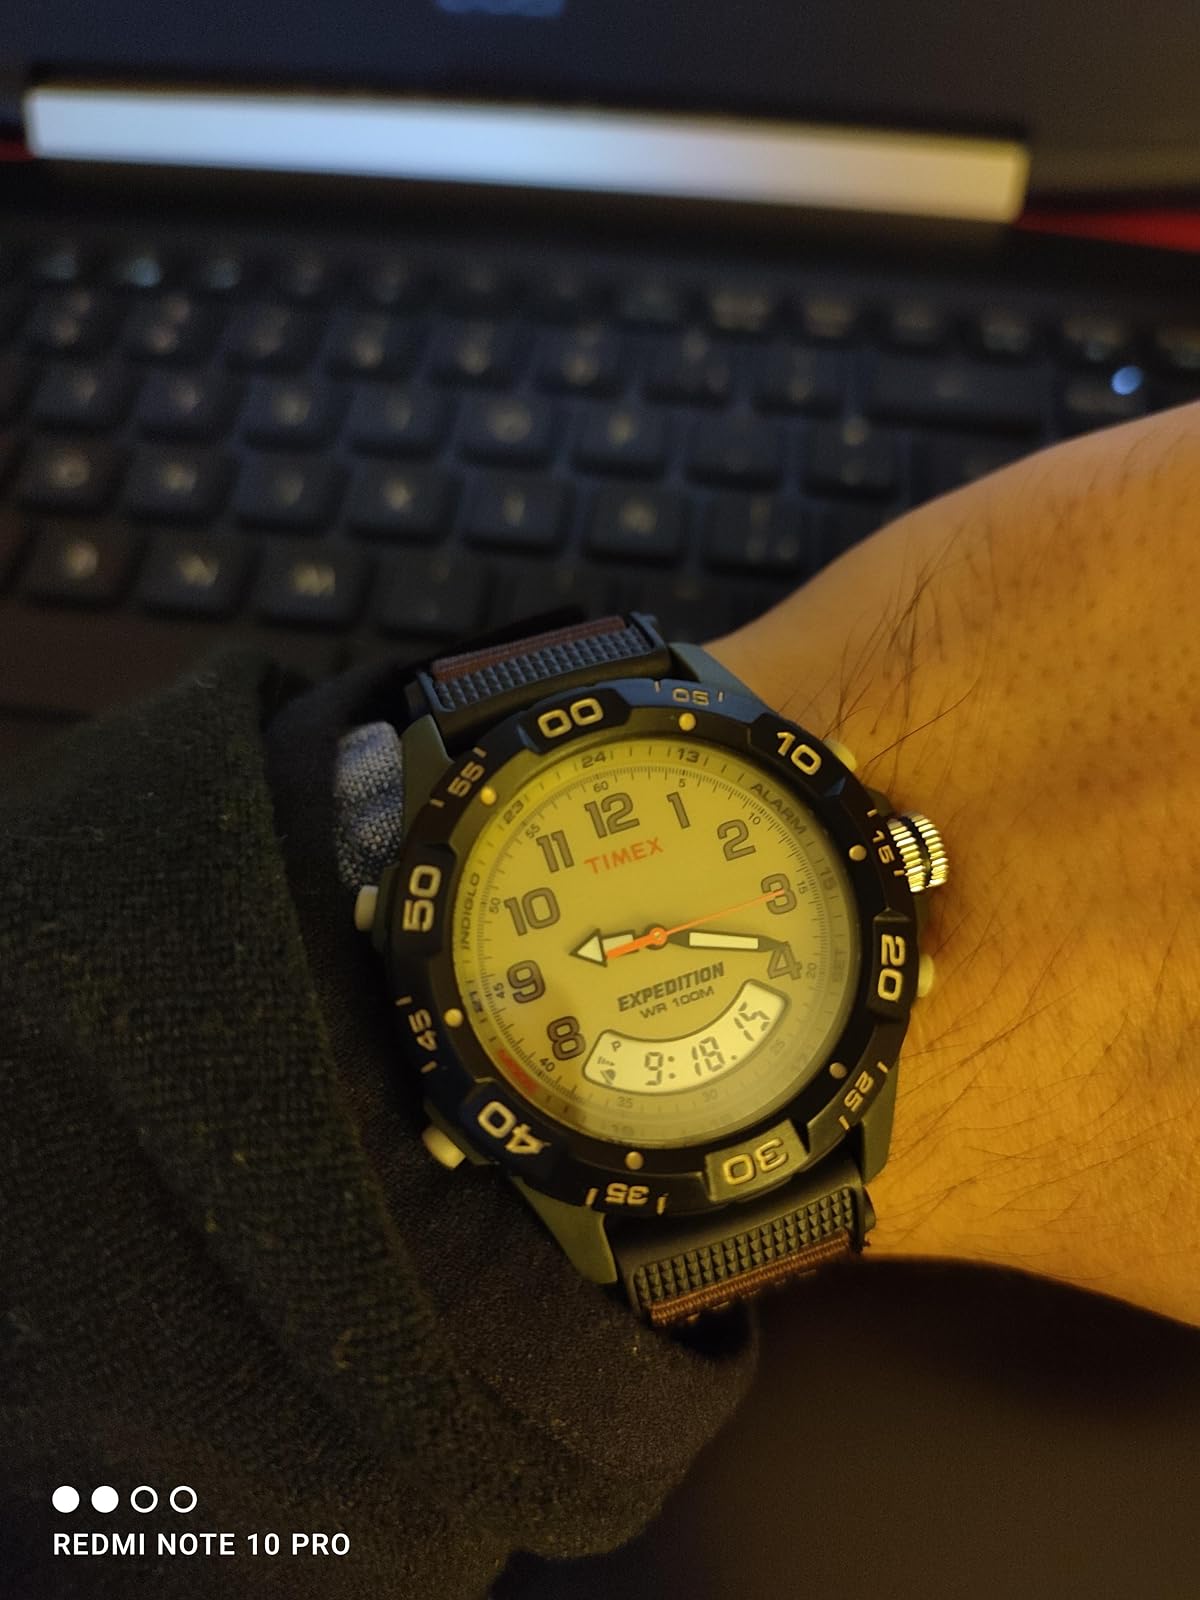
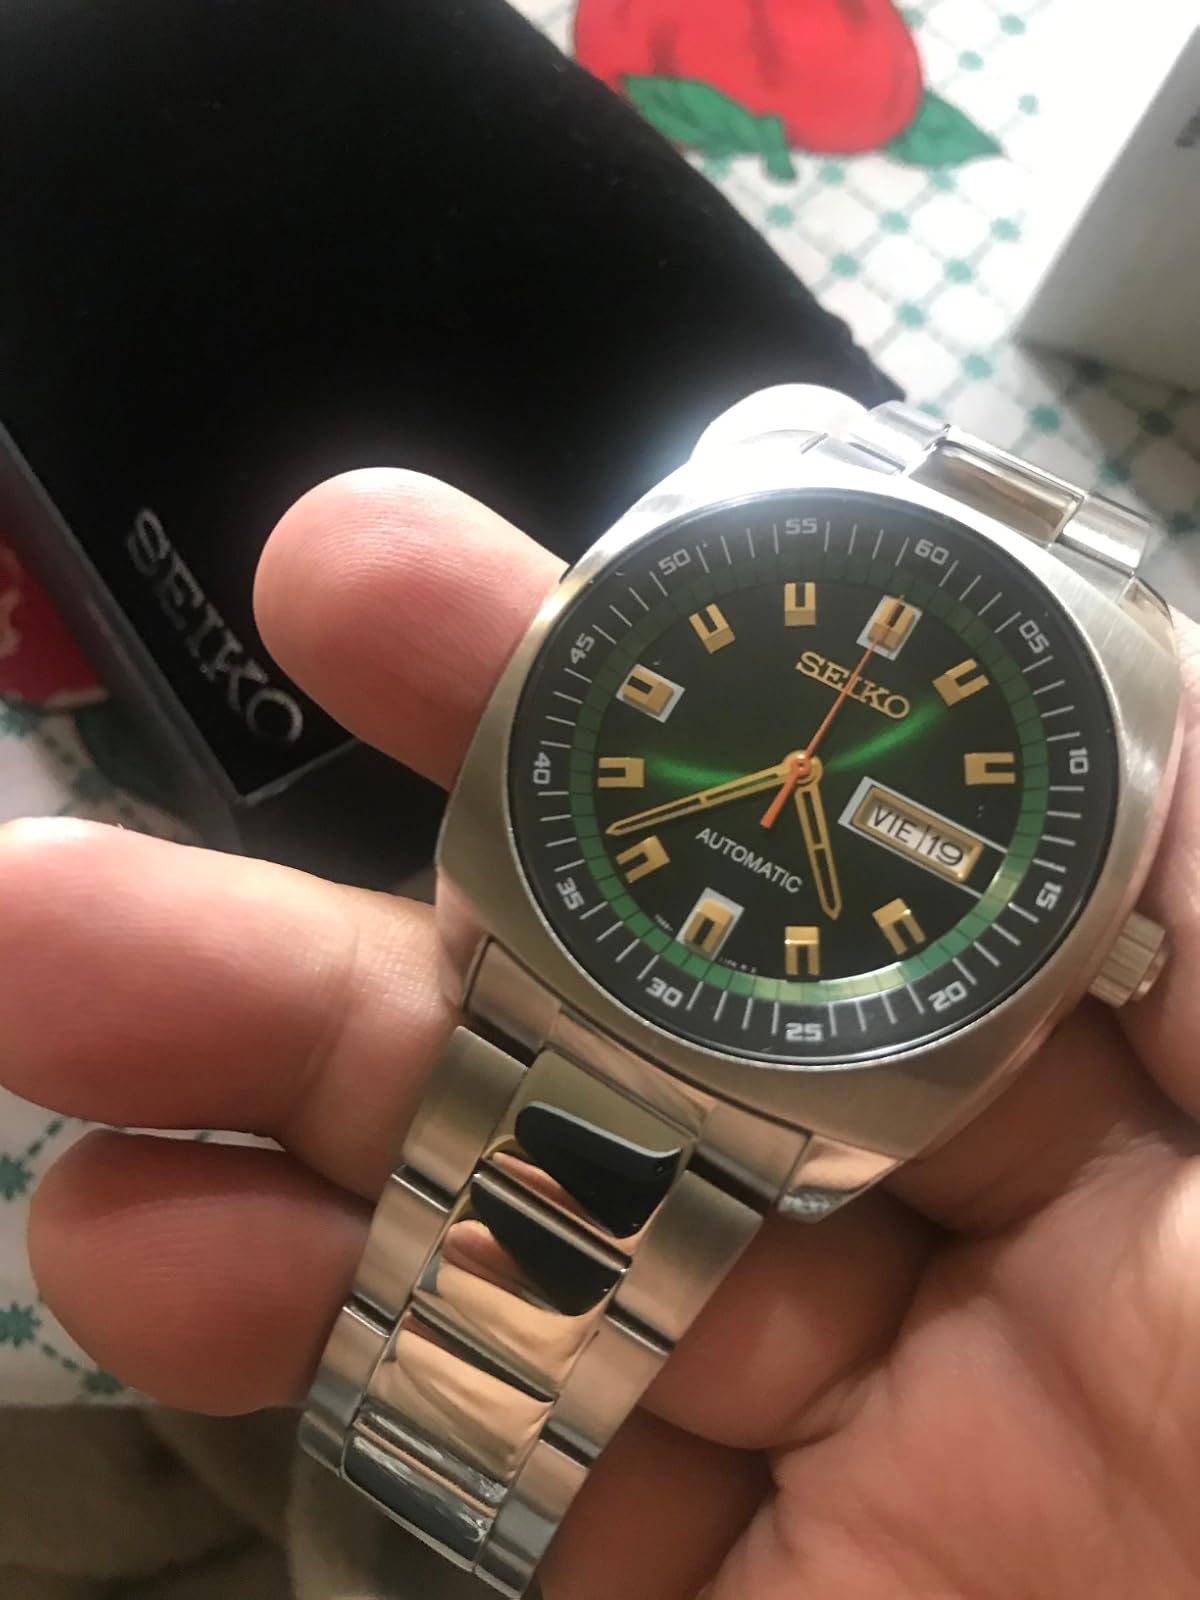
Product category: accessories_watch
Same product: no